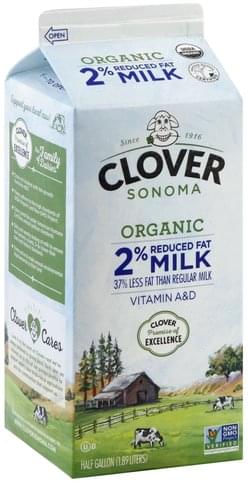
Waste category: cardboard